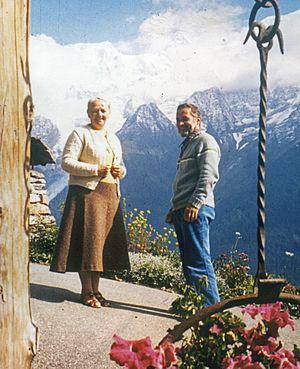
Joseph et Christiane Pyronnet lors d'une retraite au Foyer de Charité à La Flattière près de Chamonix
Joseph Pyronnet, appelé aussi Jo Pyronnet, est un philosophe engagé, homme d'action et de prière, qui a voué sa vie à la promotion de la non-violence.